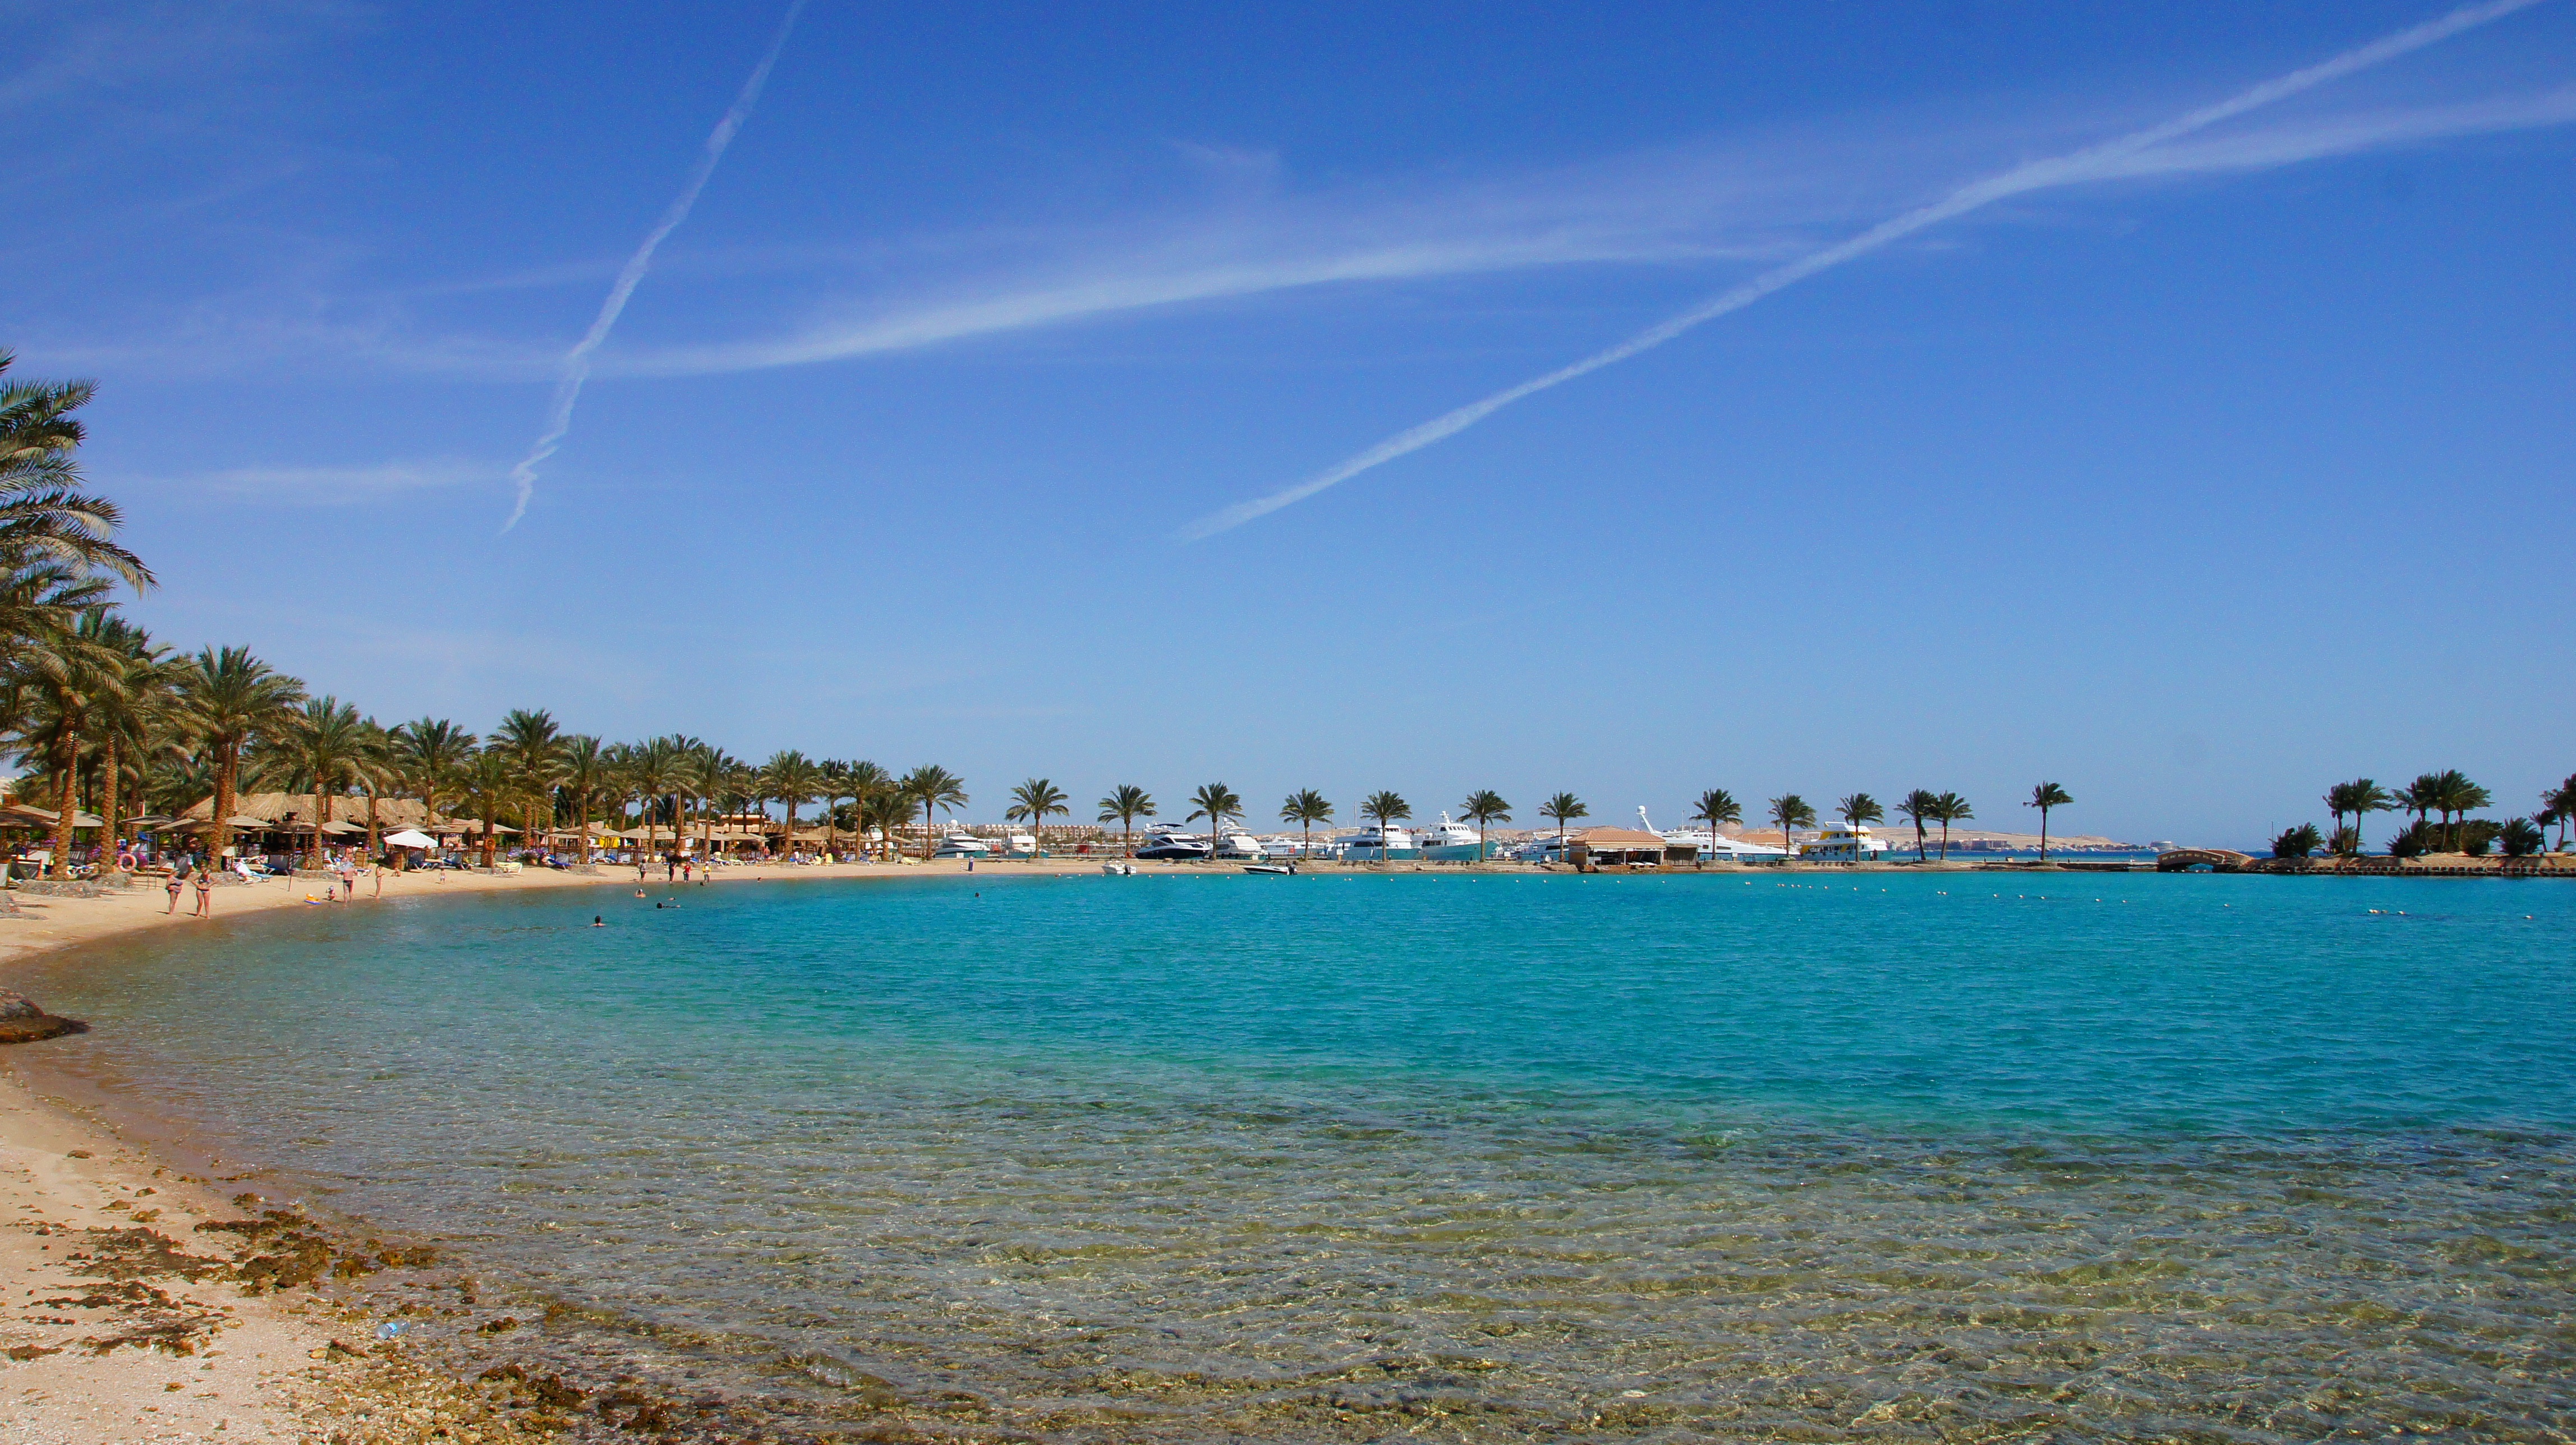
beach, sea, coast, nature, ocean, horizon, sunset, shore, summer, vacation, travel, cove, holiday, lagoon, bay, island, body of water, egypt, happy, caribbean, cape, happy holidays, summer vacation, natural health